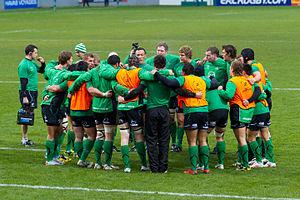
Connacht Rugby est une des quatre provinces Irlandaise de rugby à XV. Le Connacht participe au Pro14 et à la Coupe d'Europe. L'équipe représente la province géographique du Connacht qui est une des quatre provinces de l'île d'Irlande.